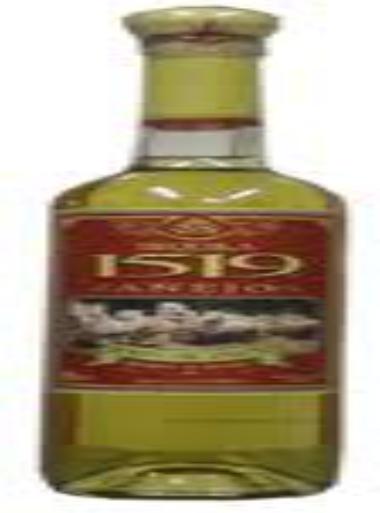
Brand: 1519 Tequila
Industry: Food